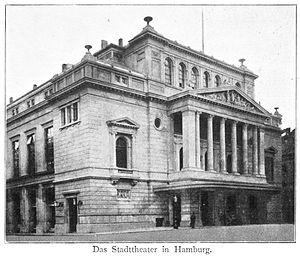
Das Wunder der Heliane opus 20 est un opéra en trois actes d'Erich Wolfgang Korngold sur un livret de Hans Müller-Einigen d'après un mystère de Hans Kaltneker. Composé de 1923 à 1926, il est créé le 7 octobre 1927 au Stadttheater de Hambourg sous la direction de Egon Pollack.